Women in the United States Marine Corps

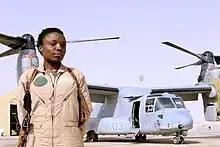
Captain Elizabeth A. Okoreeh-Baah, the first female MV-22 Osprey pilot, stands on the flight line in Al Asad, Iraq after a combat operation on March 12, 2008.

One thousand women Marines were deployed for Operation Desert Storm (1990) and Operation Desert Shield (1990–1991).